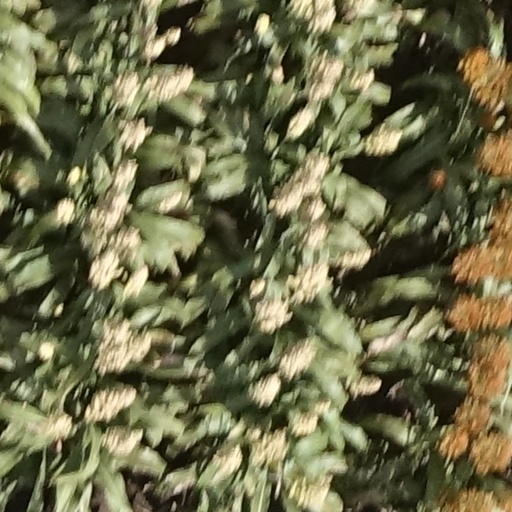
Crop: sorghum